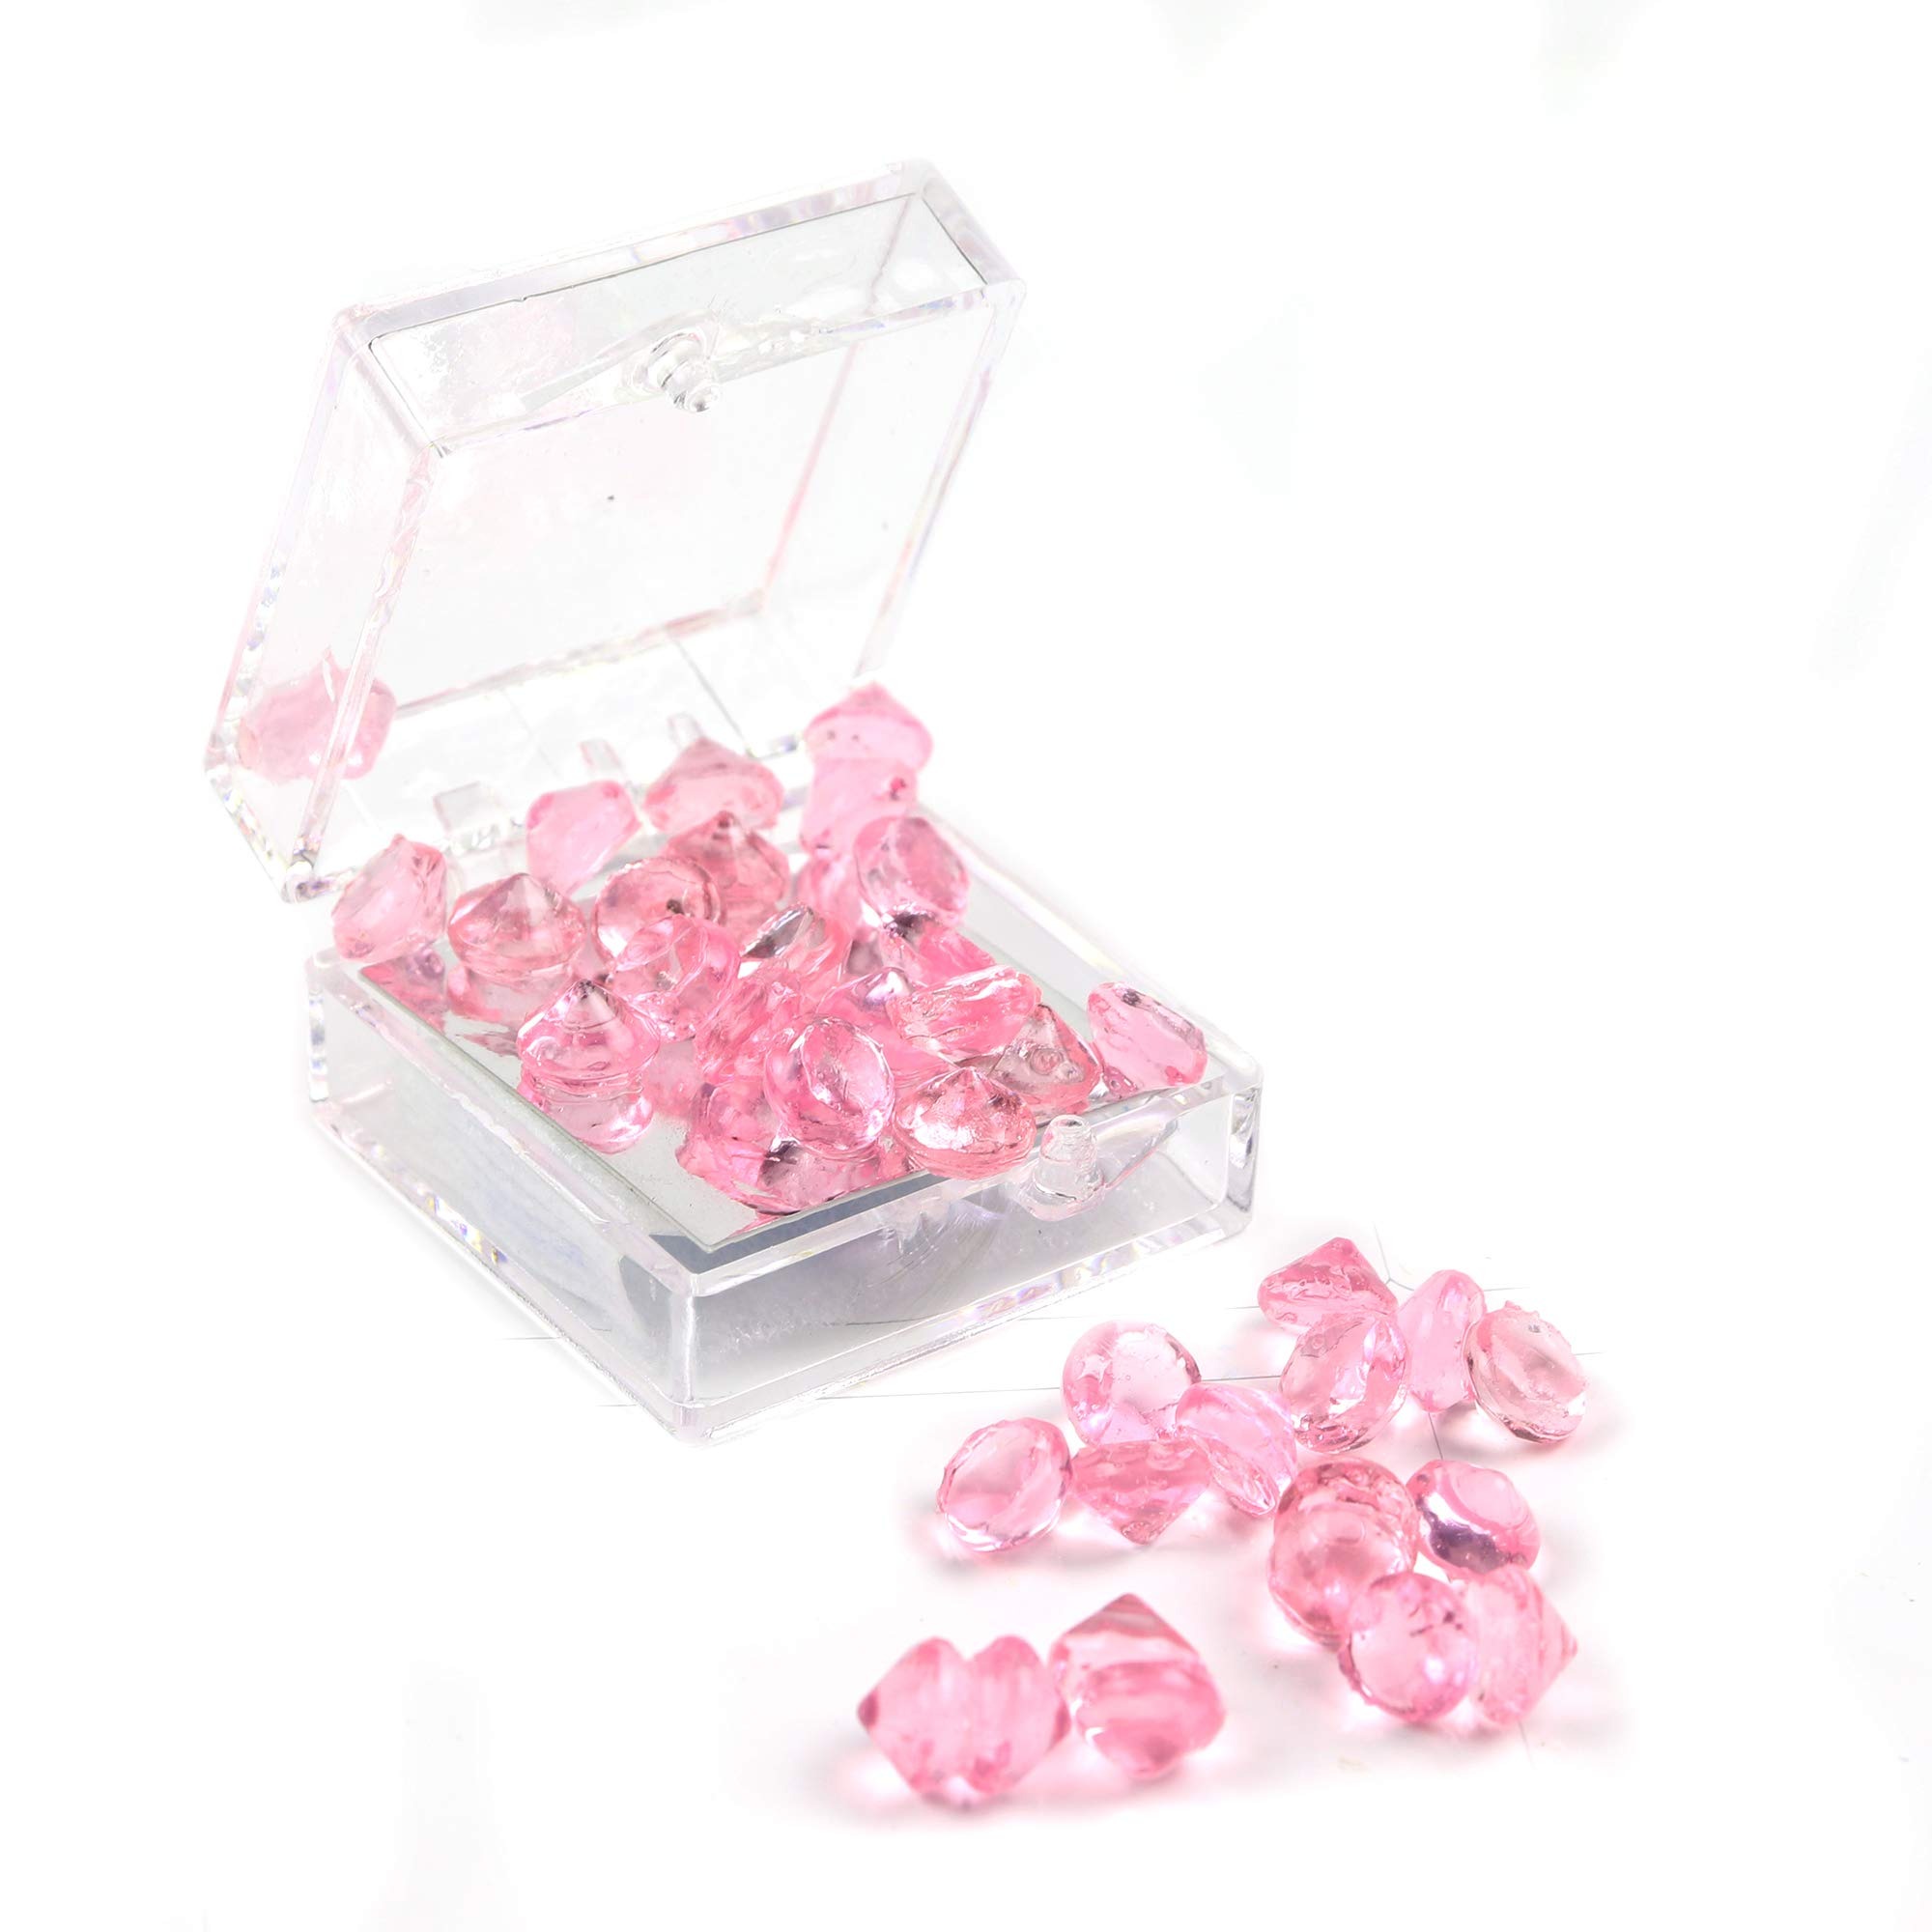
Item Name: O'Creme Cherry-Pink Edible Diamonds 6 Millimeters for Decorating Cakes, 38 pieces
Bullet Point 1: Colored gems contain isomalt, vegetable oil, FD&C Blue 1, FD&C Red 40 and FD&C Yellow 5, but the gems have no flavoring
Bullet Point 2: Edible faceted isomalt nugget for showing a realistic diamond shape such as on a wedding cake, other special-occasion cake, pastry chef's dessert presentation or high-end chocolate decoration, creating a wow effect with the intricacy of the facets
Bullet Point 3: Covered with thin coating of vegetable oil to protect shine and prevent sticking; may turn cloudy from temperature changes during shipping but can be made shiny again by spraying them with light coating of vegetable oil
Bullet Point 4: Always keep in cool dry place -- not in fridge or freezer
Bullet Point 5: Place gem on dessert right before serving, to avoid extended exposure to moisture, which becomes absorbed in the gem and takes away its shine and turns it white (harmless but missing original appeal)
Product Description: <b>O'Creme Edible Diamonds</b><br><br> NOTE: Items in image are shown up close (for detail) and may therefore <i>appear</i> large.<br> They are NOT large, however. At least up to 6 millimeters they're <b>tiny,</b> and even gems larger than 6 millimeters may look larger in image than the gem itself is, so PLEASE NOTE MILLIMETER SIZE.<br><br>ALSO NOTE: Up to 10 millimeters the gems are higher, whereas gems 12 millimeters and up are flatter, so please look at the ancillary image<br> to see the shape of the particular gem size you’re ordering.<br><br>Colored gems contain isomalt, vegetable oil, FD&C Blue 1, FD&C Red 40 and FD&C Yellow 5, but the gems have no flavoring<li>Edible faceted isomalt nugget for showing a realistic diamond shape such as on a wedding cake, other special-occasion cake, pastry chef's dessert presentation or high-end chocolate decoration, creating a wow effect with the intricacy of the facets <li>Covered with thin coating of vegetable oil to protect shine and prevent sticking; may turn cloudy from temperature changes during shipping but can be made shiny again by spraying them with light coating of vegetable oil <li>Always keep in cool dry place -- not in fridge or freezer <li>Place gem on dessert right before serving, to avoid extended exposure to moisture, which becomes absorbed in the gem and takes away its shine and turns it white (harmless but missing original appeal)<br><br><br>O'Creme is a brand that supports creativity, talent and passion.<br> At O'Creme we know that creating and decorating perfect confections<br> is all the more enjoyable and achievable with the right tools.<br> We therefore ensure that our products are not only made of the finest quality materials<br> but also designed to be simple and easy to use.
Value: 1.0
Unit: Count

Price: 19.23